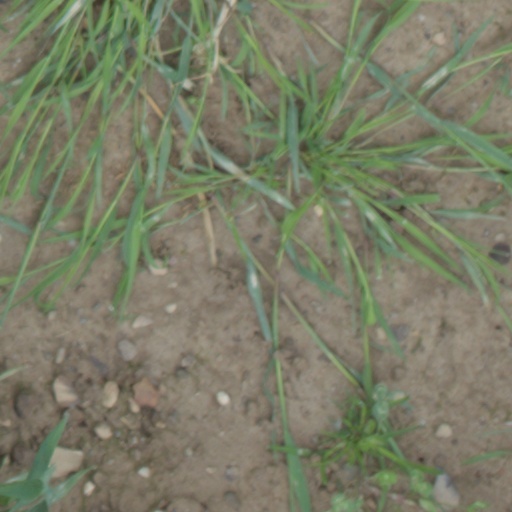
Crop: wheat